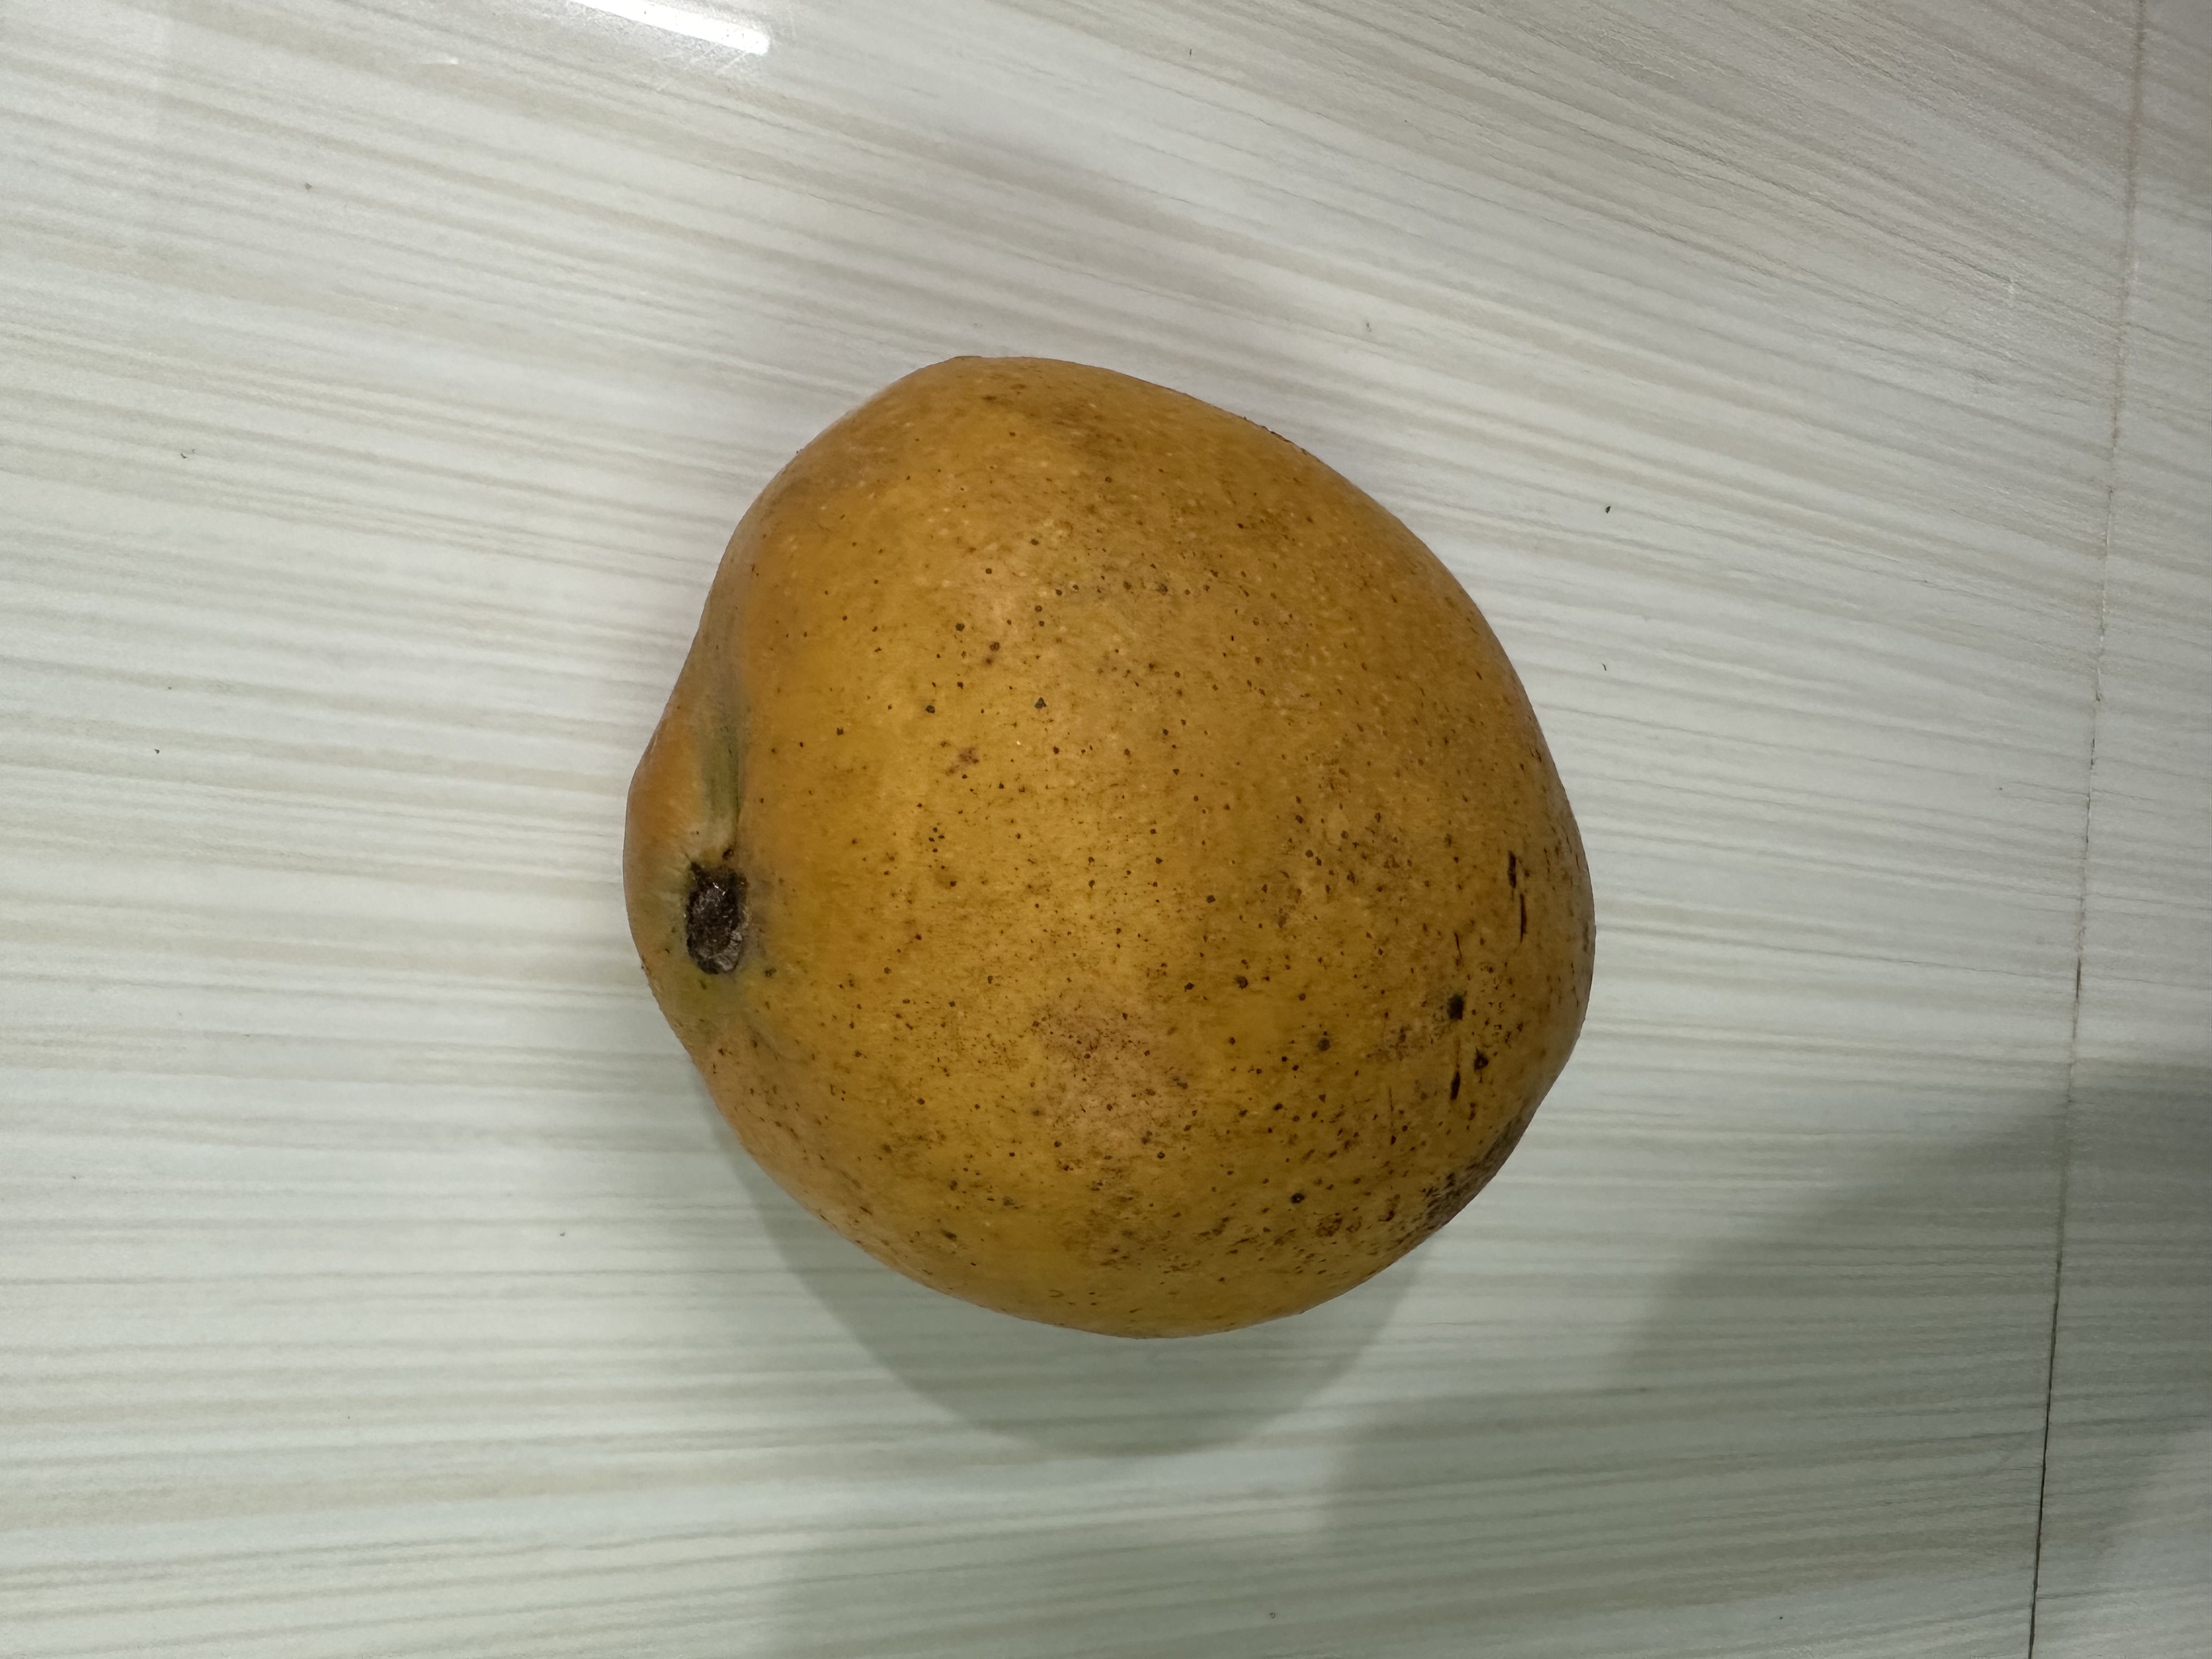
Mango variety: Bari-4